Backpacking (travel)

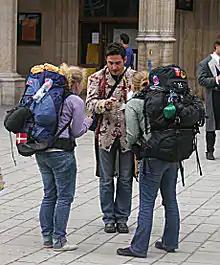
Backpackers in Vienna

Backpacking is a form of low-cost, independent travel, which often includes staying in inexpensive lodgings and carrying all necessary possessions in a backpack. Once seen as a marginal form of travel undertaken only through necessity, it has become a mainstream form of tourism.